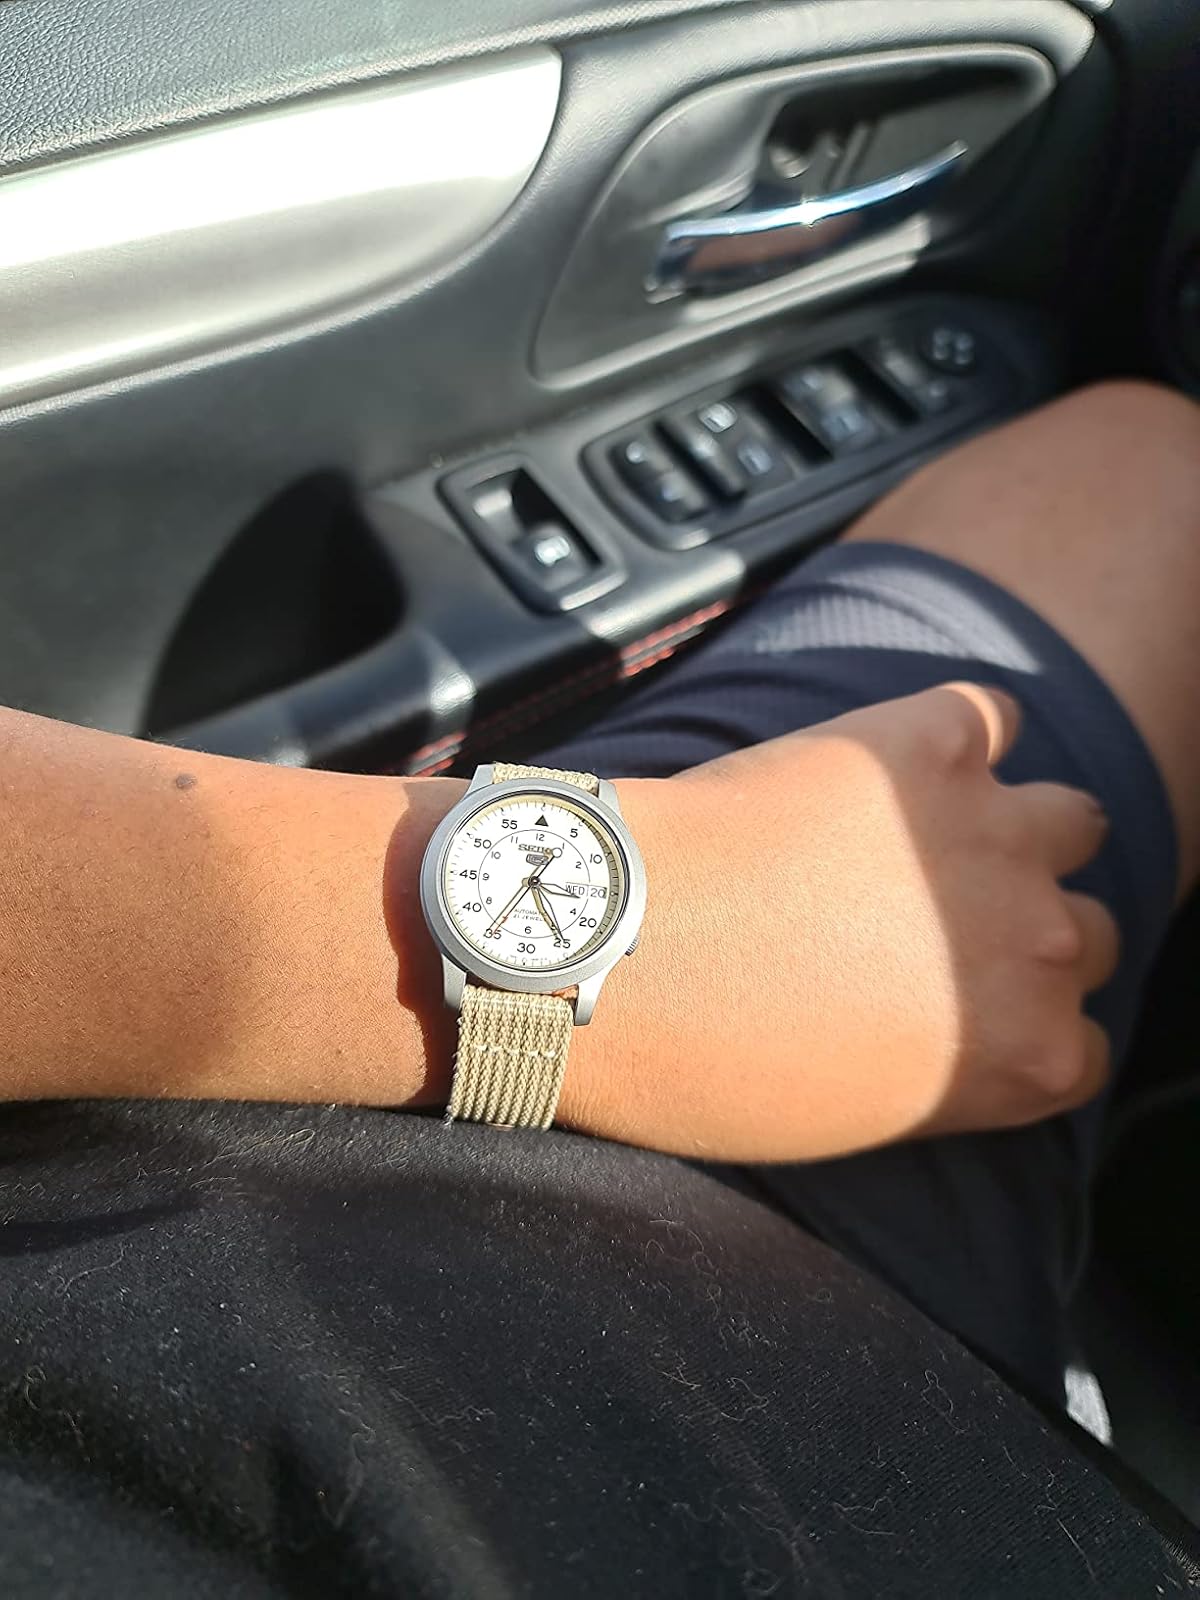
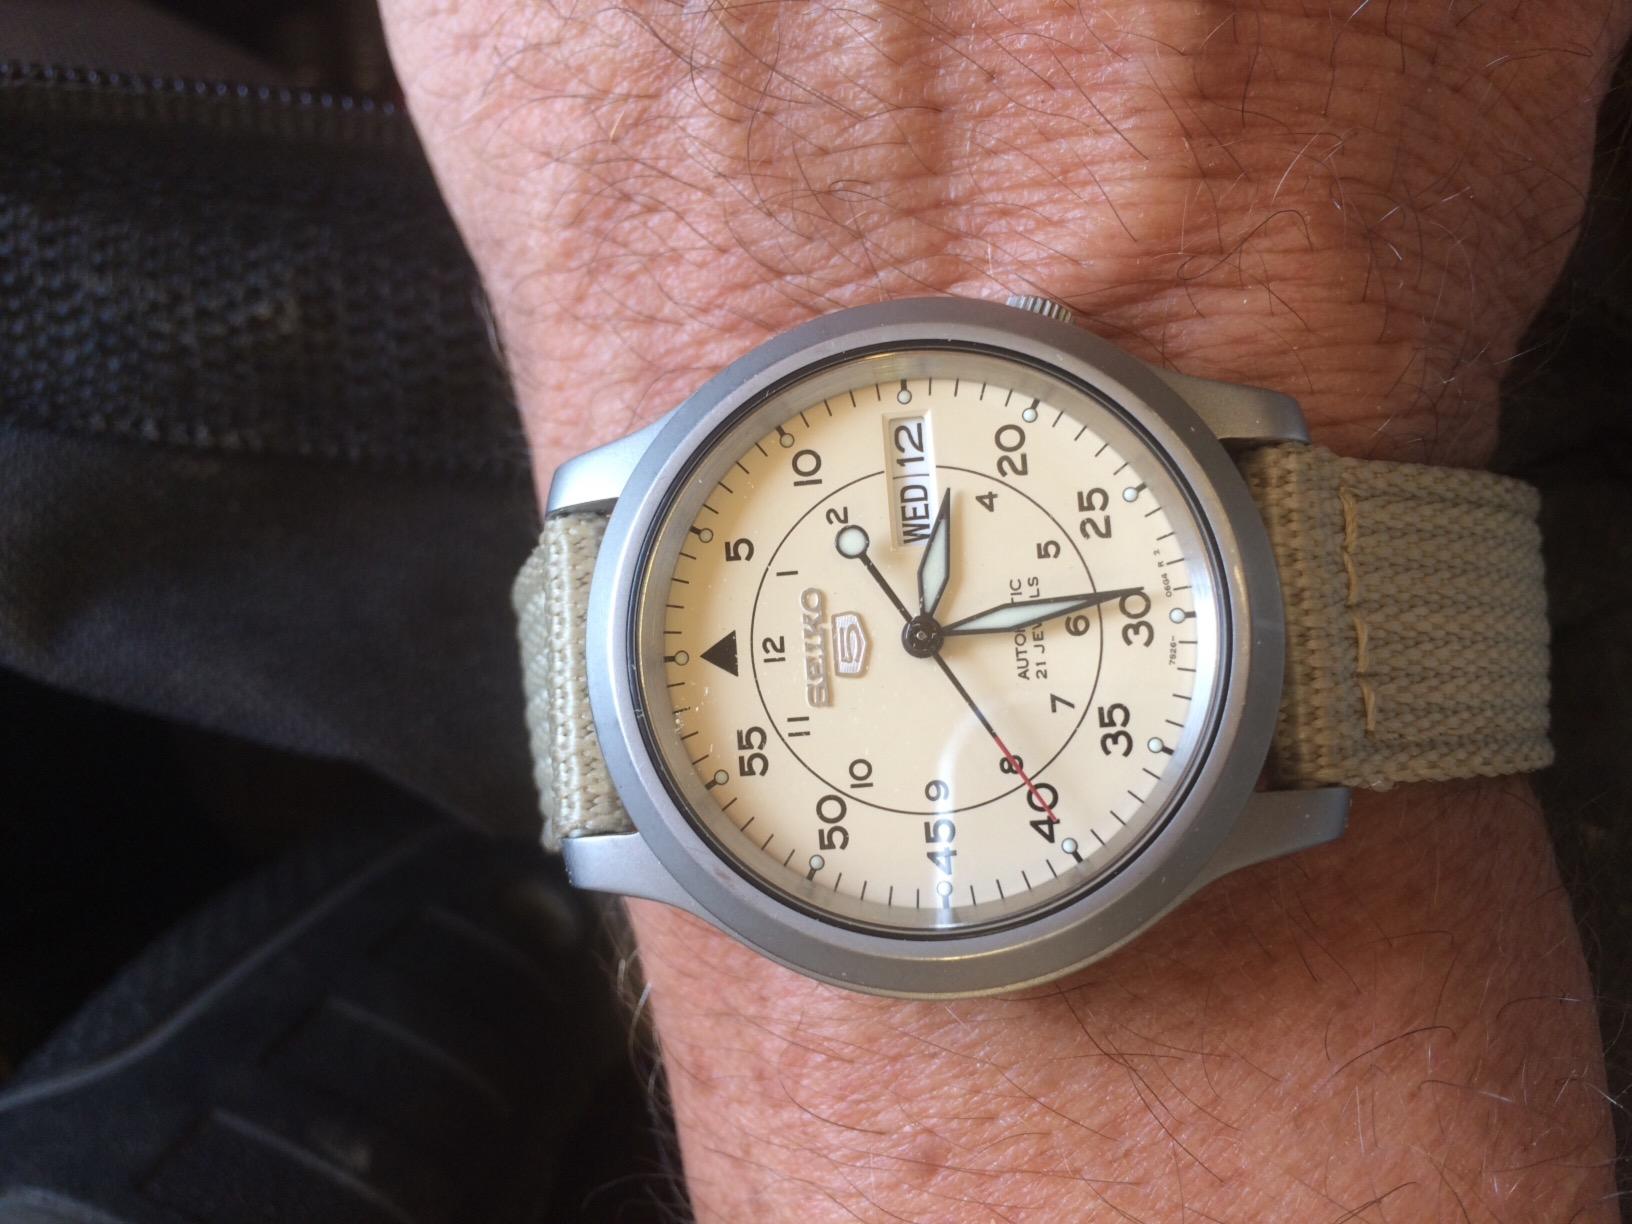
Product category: accessories_watch
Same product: yes